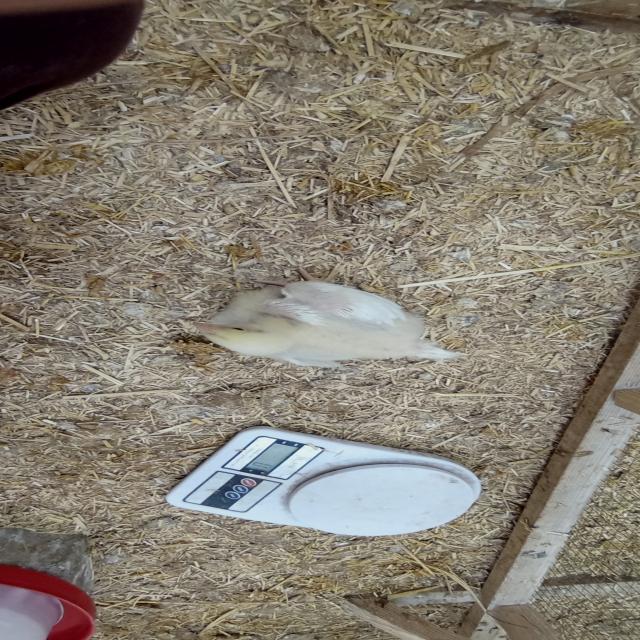
Weight: 413 g